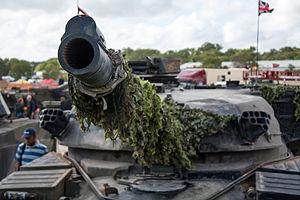
Le FV4201 Chieftain est un char de combat britannique conçu par la Royal Ordnance Factory dans les années 1960 pour succéder au char Centurion. Lorsqu'il entre en service dans les forces britanniques en 1966, il est considéré comme étant le char le mieux blindé dans les rangs de l'OTAN. Cependant, son moteur peu fiable lui causera de nombreux problèmes de disponibilité durant une grande partie de sa carrière.